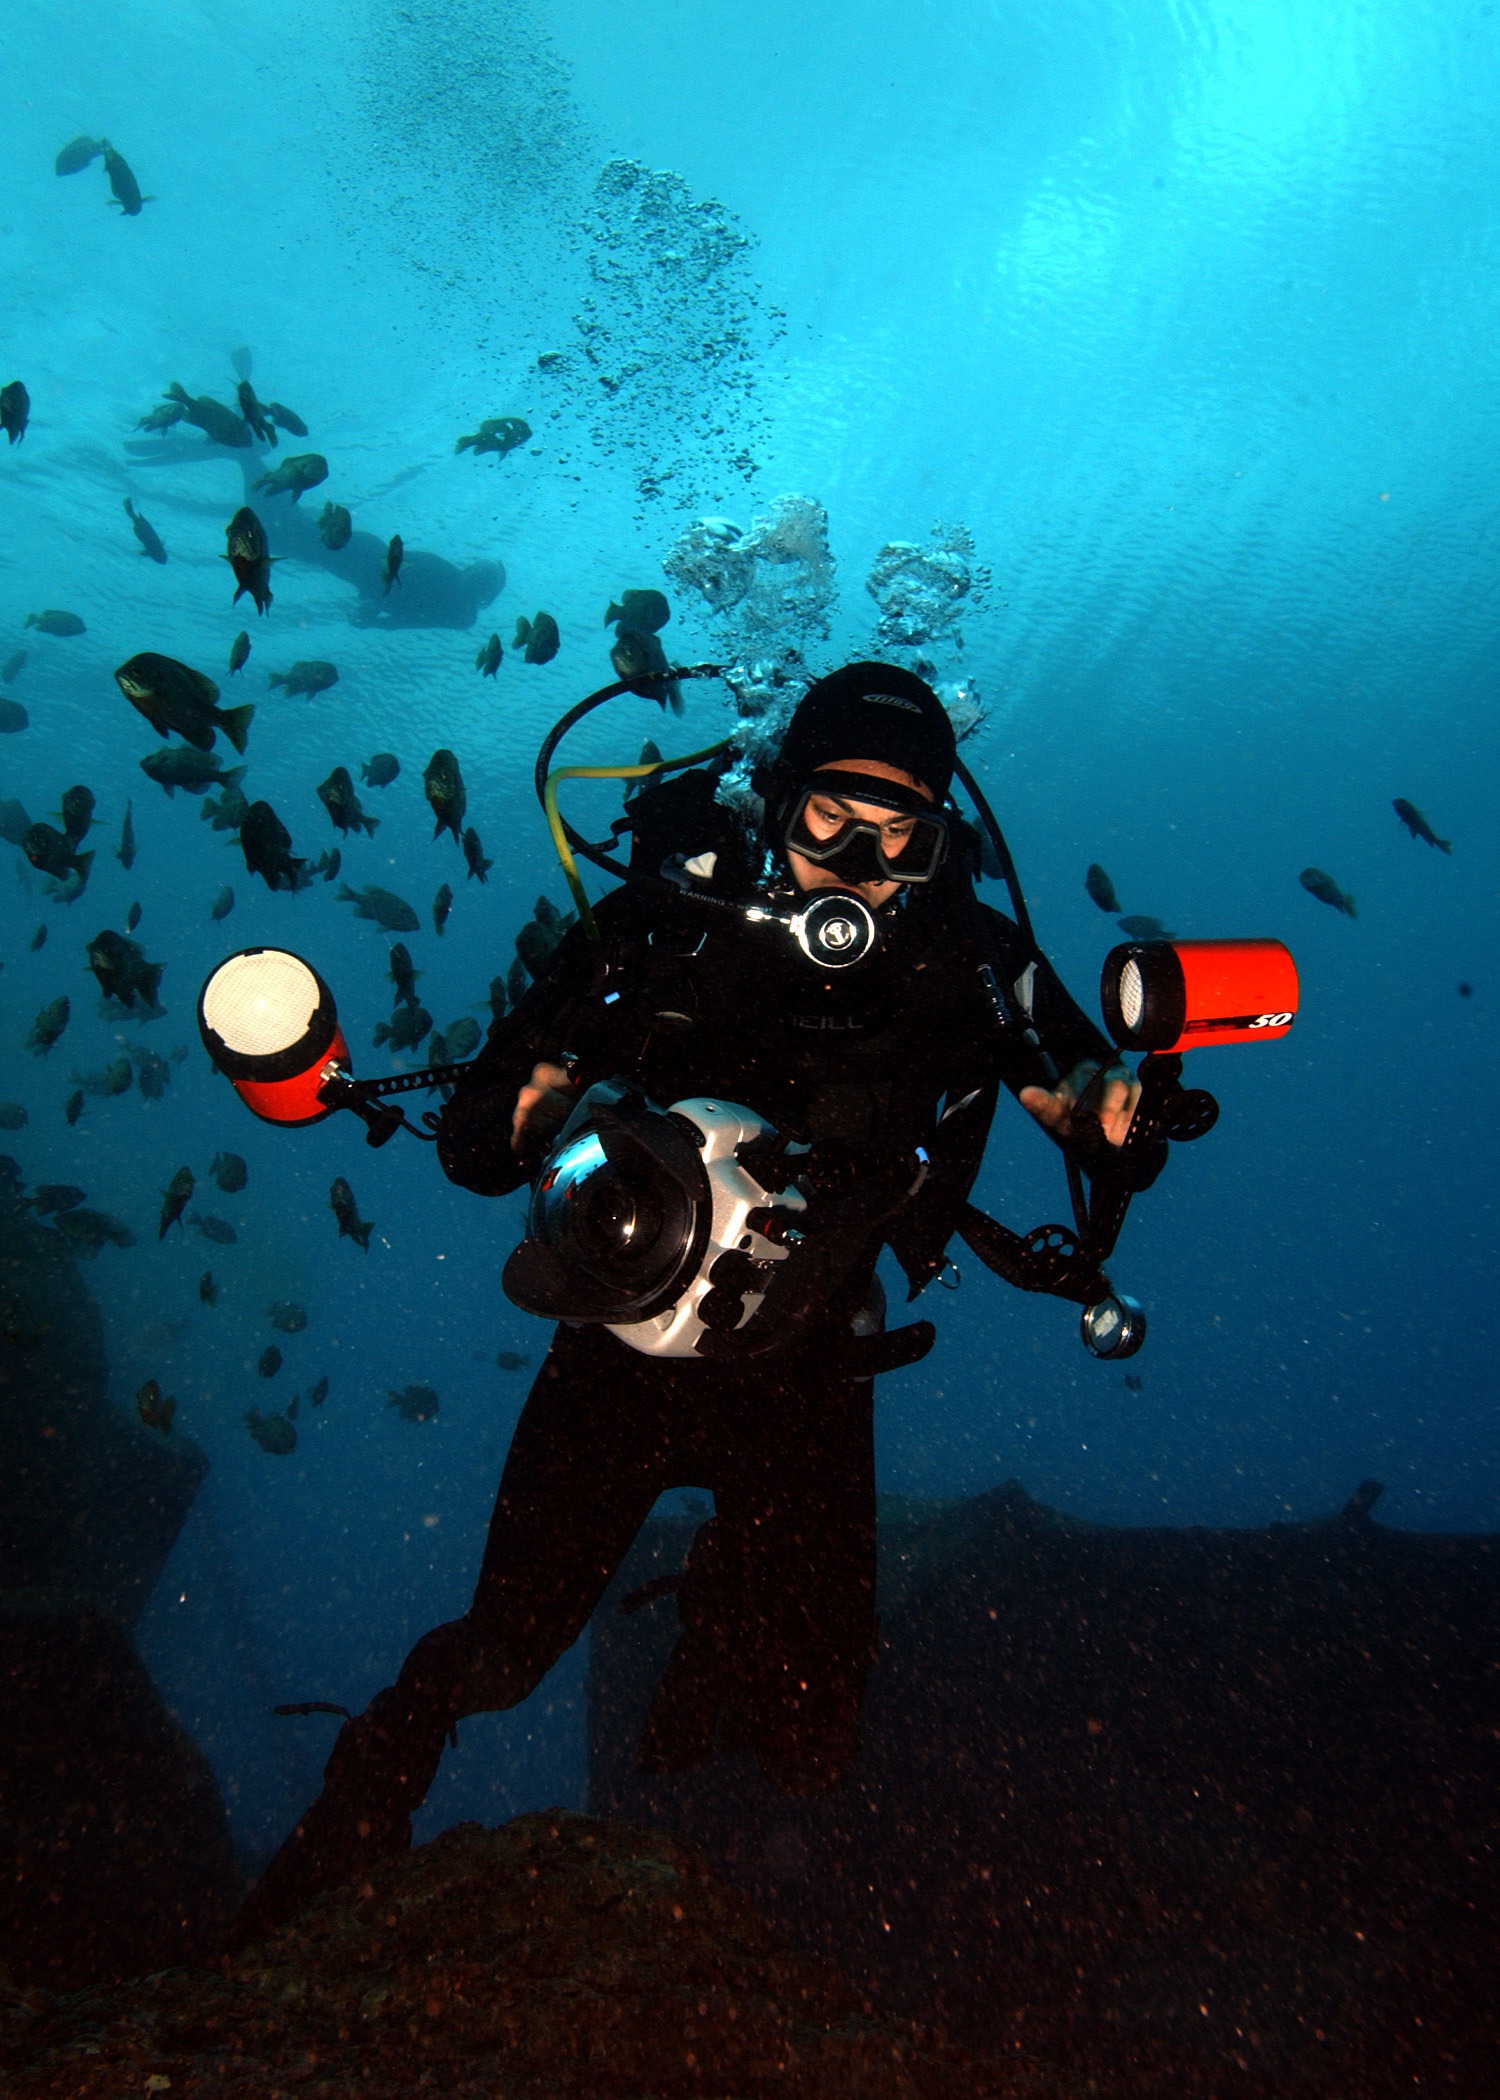
sea, water, nature, ocean, camera, recreation, diving, underwater, biology, fish, swimming, lights, diver, sports, florida, water sport, scuba diving, outdoor recreation, marine biology, underwater diving, divemaster, panama city